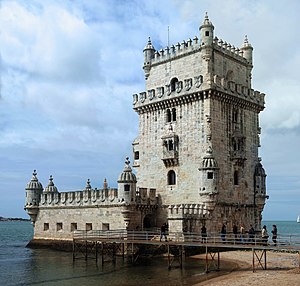
Lissabon / Kultur
Belémtårnet er et af de mest berømte og populære vartegn i Portugal. Bygget fra 1515 til 1519.
Lissabon er Portugals hovedstad og største by med 506.654 indbyggere inden for det administrative område, der dækker 100,05 km². Byområdet er større end byens administrative grænser, og har en samlet befolkning på omkring 2,8 mio. personer, hvilket gør det til det 11.-største byområde i EU. Der bor omkring 3 millioner personer i Lissabon metropolområde, inklusive den Portugisiske Riviera. Det er den vestligste hovedstad på det europæiske kontinent, og den eneste hovedstad, der ligger ud til Atlanterhavets kyst. Lissabon ligger på den vestlige del af Den Iberiske Halvø ved floden Tagus. Den vestlige del af byen er den vestligste del af Kontinentaleuropa, som er kendt som Kap Roca, der ligger i Sintrabjergene.